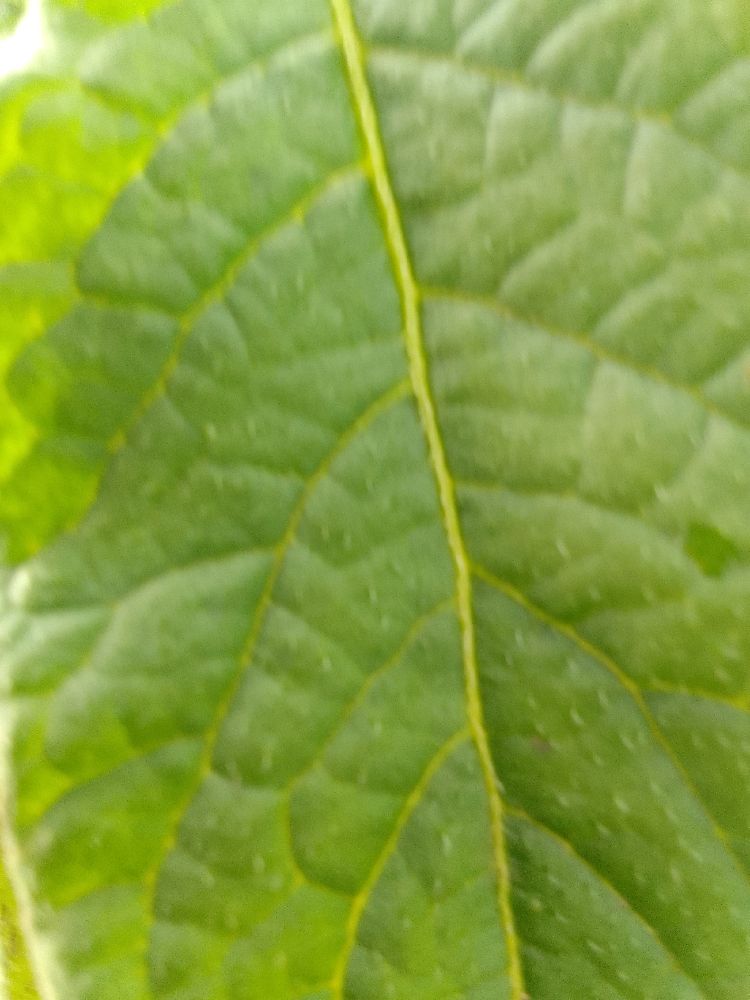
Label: Healthy